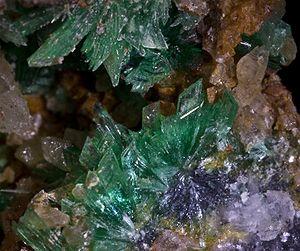
Annabergite sur sidérite Localité
L’annabergite est une espèce minérale, composée d'arséniate hydraté de nickel, de formule Ni₃(AsO₄)₂·8H₂O avec des traces de Mg;Ca;Zn;Fe. Elle forme une série avec l'érythrite. Elle fait partie du groupe de la vivianite.